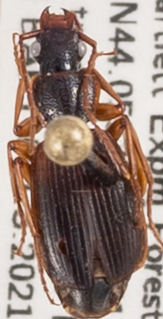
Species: Cymindis cribricollis
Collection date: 2021-06-30 04:00:00
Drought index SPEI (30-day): -1.814
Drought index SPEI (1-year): -1.28
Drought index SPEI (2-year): -0.968